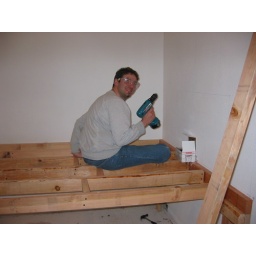
Building the platform that will hold the queen size bed in our home theater